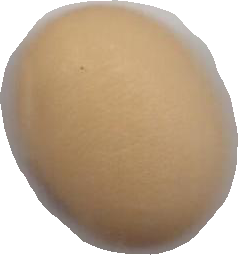
Variety: Anjasmoro